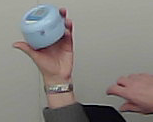
Product: nivea_baby